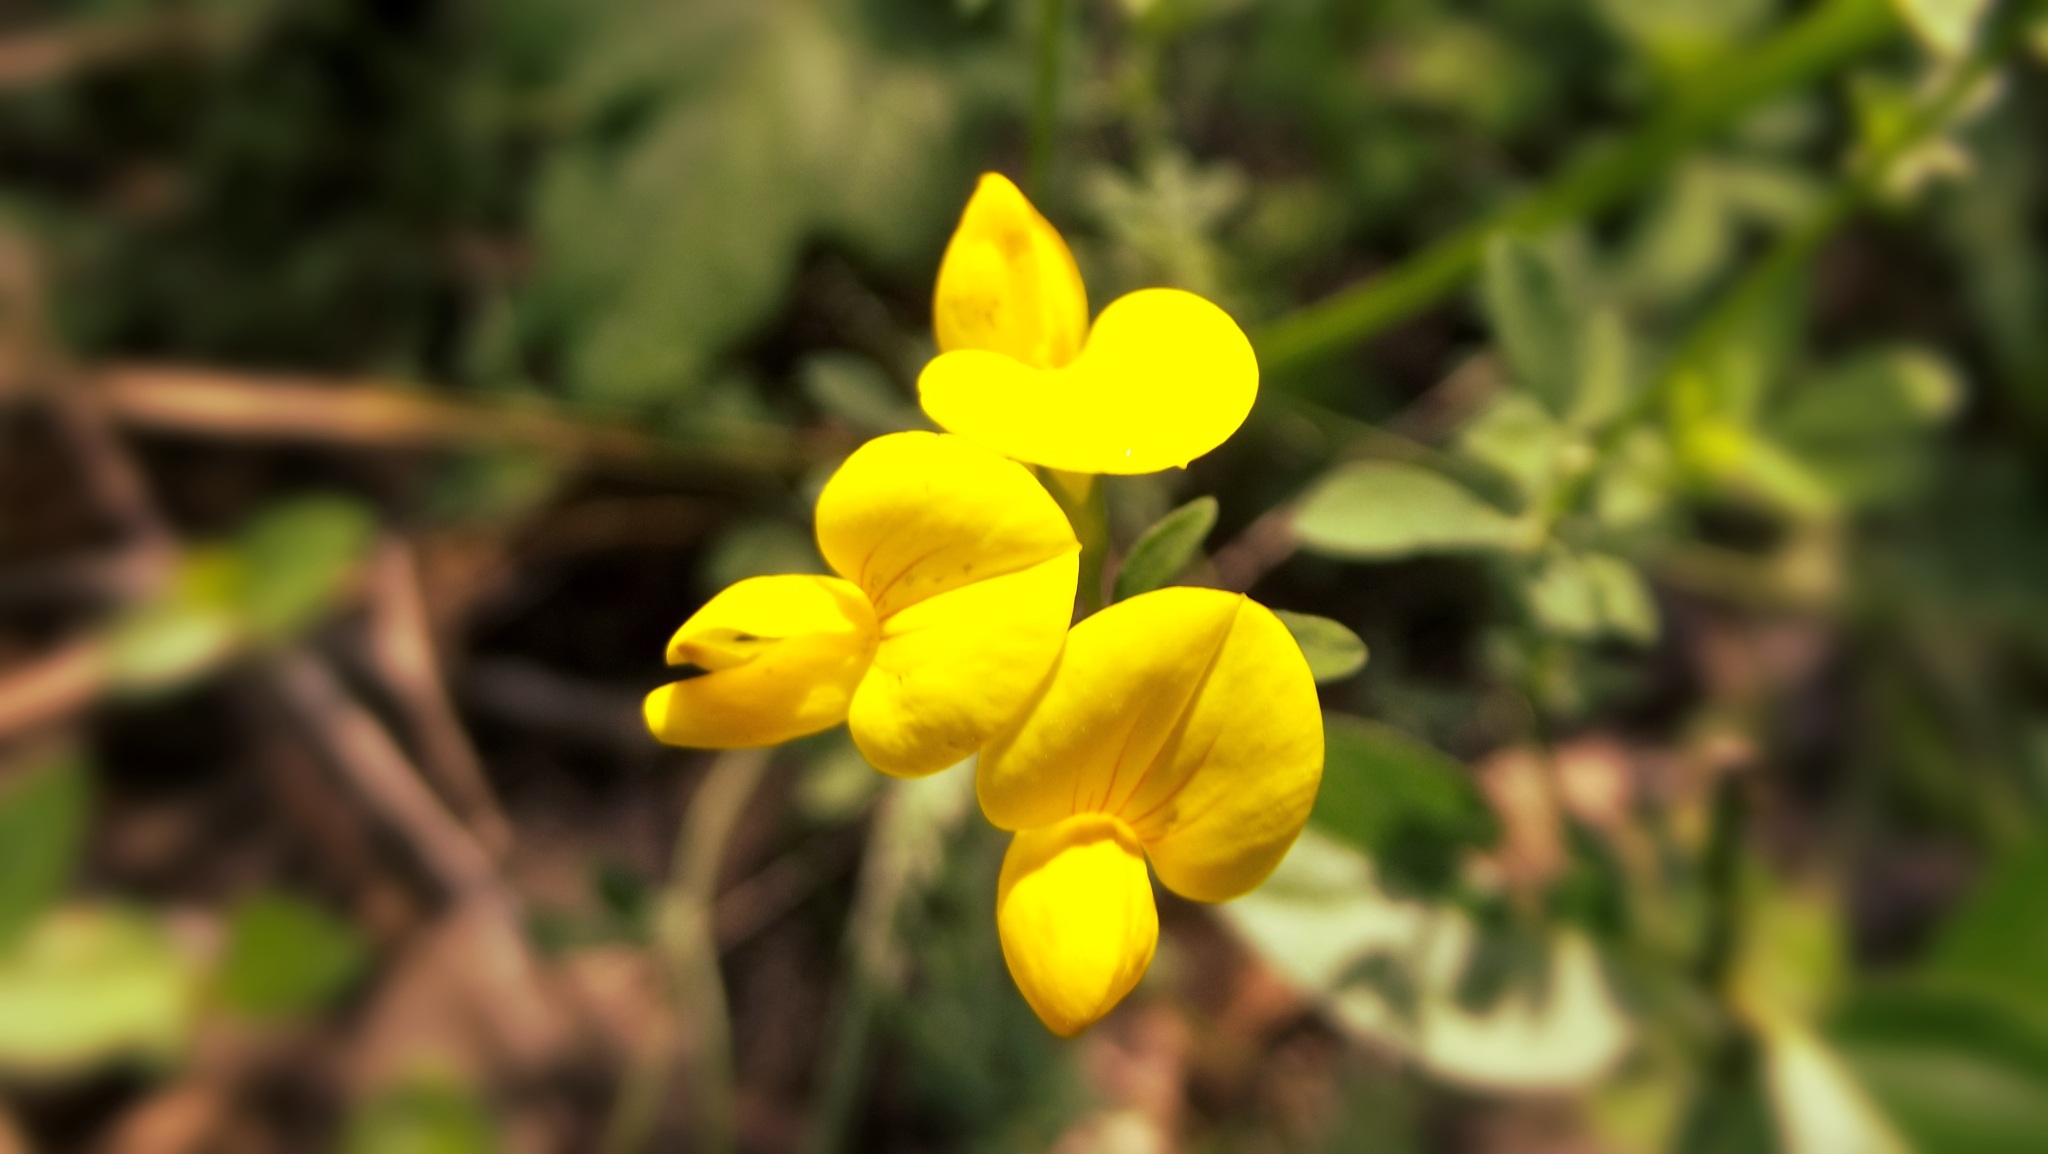
nature, outdoor, blossom, plant, flower, petal, bloom, summer, floral, spring, green, color, natural, fresh, botany, blooming, colorful, yellow, garden, flora, wildflower, macro photography, flowering plant, land plant, violet family